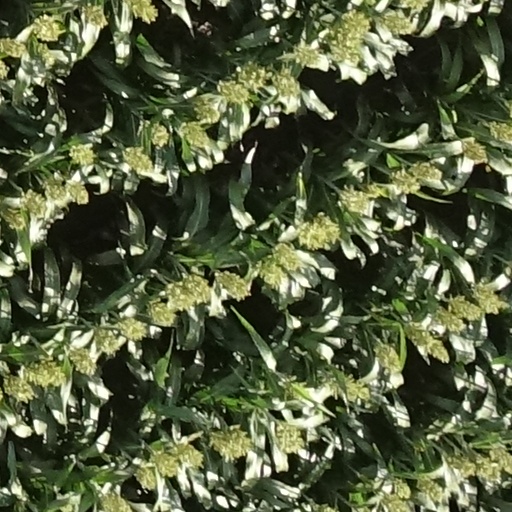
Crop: sorghum